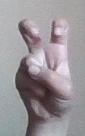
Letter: toot